ARA Independencia (1891)

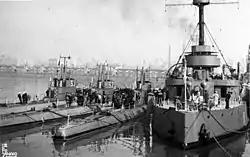
"Independencia" with "Santa Fe" class submarines, Mar del Plata, circa 1947.

In December 1946 "Independencia" was discharged from the Argentine Navy (decree 22.556); however remained in use as submarine tender during 1947-48 at the Mar del Plata naval base. In 1949 she was transferred to the Coast Guard, to be used as station ship for pilots in the Río de la Plata ("English": River Plate). In 1968 she was discharged from the Argentine Coast Guard, and was sold for scrapping in 1969.